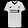
Label: T - shirt / top